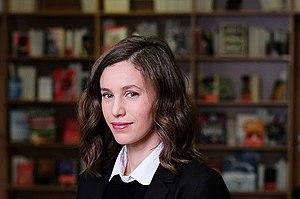
Kaouther ADIMI
Kaouther Adimi, née en 1986 à Alger, est une écrivaine algérienne.